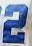
Number: 2